Guashna

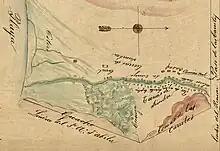
Two different versions of the "diseño" for Rancho La Ballona label the Westchester Bluffs as Gaucho, a name researchers have connected to Guashna

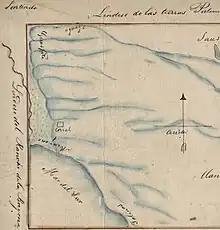
UC Berkeley's Bancroft Library holds a copy of Rancho Sausal Redondo "diseño" that shows the predecessor grant Rancho Gauspita was to the north, above the Bayona on the way to Sentinela, and Rancho Salinas was to the south (roughly Hermosa Beach)

Tar was reportedly an important resource of Guashna, which was used in trade with numerous neighboring villages and for the Tongva's production of "te'aats" to navigate the coastline.